Bleckede

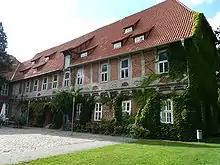
Castle

In the course of the eastern colonisation the area of today's Bleckede became a part of the Duchy of Saxony. The current name derives from an older variant Bleketsa, a Slavic term. After the Welf Saxon, Duke Henry the Lion, had been overthrown and deposed in 1180, the Welfs lost most of Saxony, including the ducal title which was granted to the House of Ascania. The Ascanians also claimed Bleckede. However, Henry's son William of Winchester disputed that claim and made Bleckede the Welf outpost upon Elbe in 1209, in order to have a step towards the trans-Elbian areas which were in the process of colonisation by settlers from the west. William also levied a toll from ships passing Bleckede and renamed the city in honour of his father Lowenstat (Lion's town; Löwenstadt). A castle was erected to protect the Elbe crossing and the toll station. The castle was first mentioned in 1270 and today's castle uses the foundations of the old one.